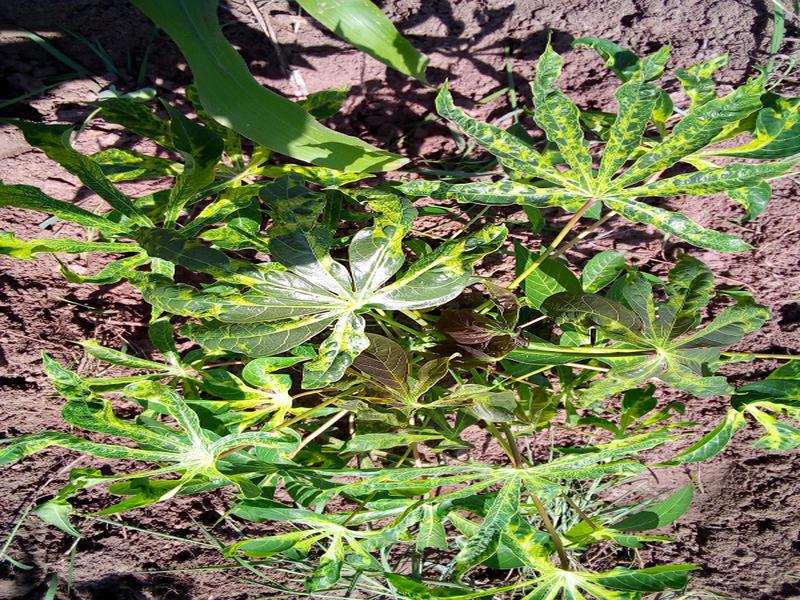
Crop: cassava
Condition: mosaic_disease